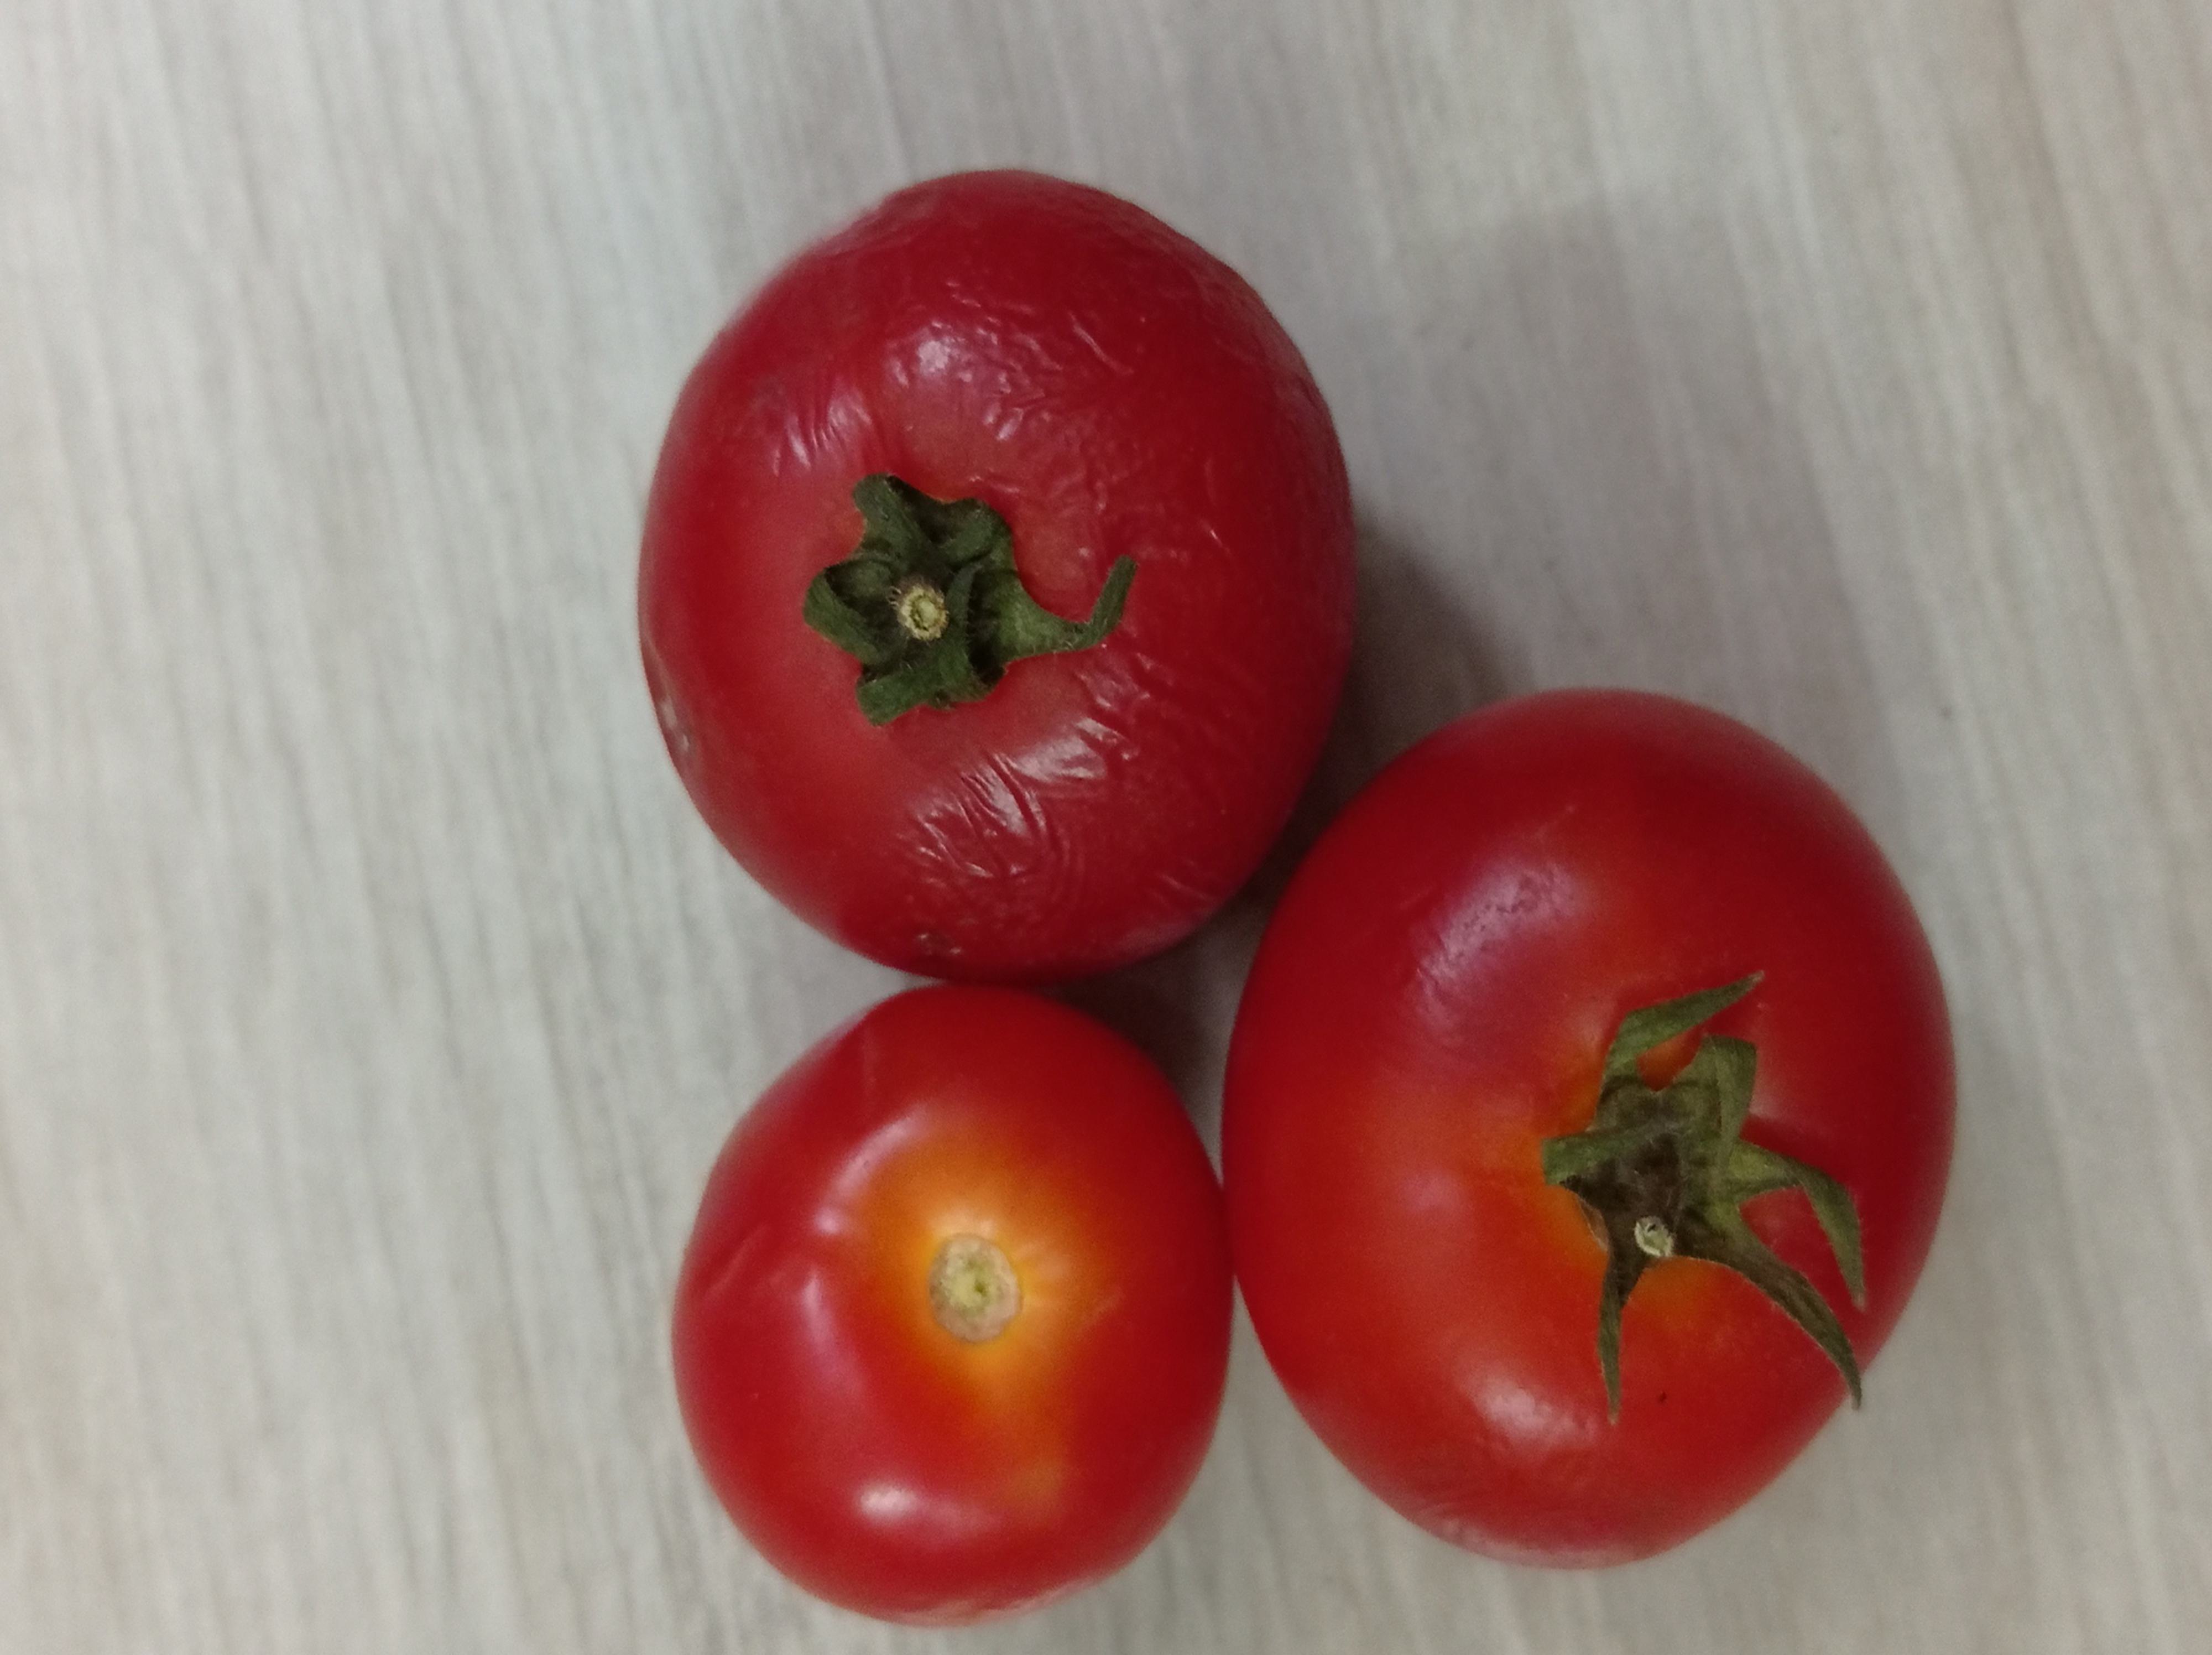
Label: Fresh